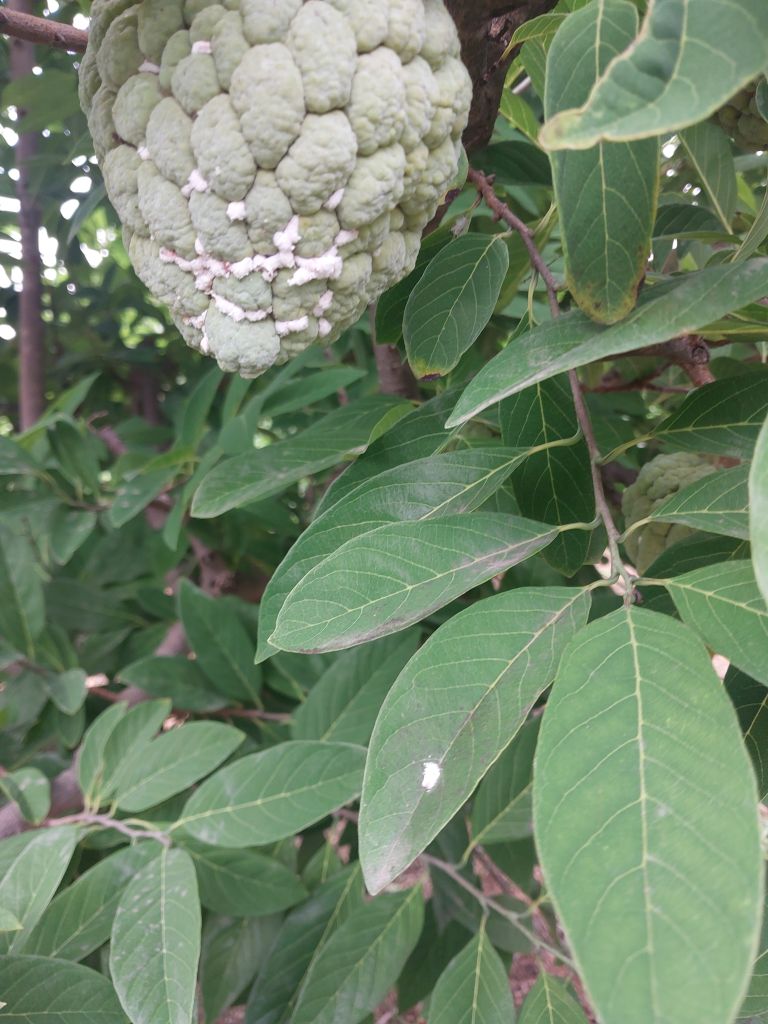
Disease label: Mealy Bug